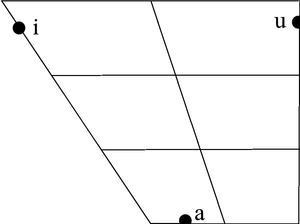
Le système phonologique décrit ici est celui de l'arabe classique « théorique », celui du Coran ; l'arabe, en effet, n'est pas prononcé uniformément d'un pays à l'autre, tant s'en faut. Les faits de langues concernant les prononciations dialectales seront cependant signalés. Ces différences se retrouvent dans les différents cours et vidéos en ligne disponibles. Pour une description de l'alphabet et des règles d'écriture, consulter Alphabet arabe.